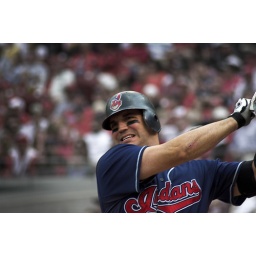
I take practice swings so I can hit the ball over the fence